NLW MS 24029A (Boston Manuscript)

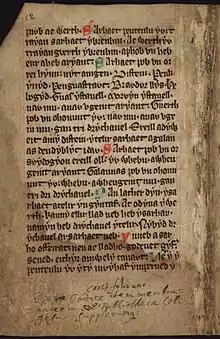
The Boston Manuscript

The manuscript contains a text of the Blegywrd redaction of medieval Welsh laws and was used as a working 'legal textbook', perhaps by itinerant Welsh legal professionals.